Retford railway station

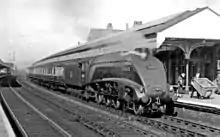
Up Leeds express in 1954

Retford railway station is on the East Coast Main Line serving the town of Retford, Nottinghamshire, England. It is down the line from and is situated between and on the main line. It has four platforms, two of which serve the main line and the other two, located at a lower level and at right angles to the first pair, serve the Sheffield to Lincoln Line.